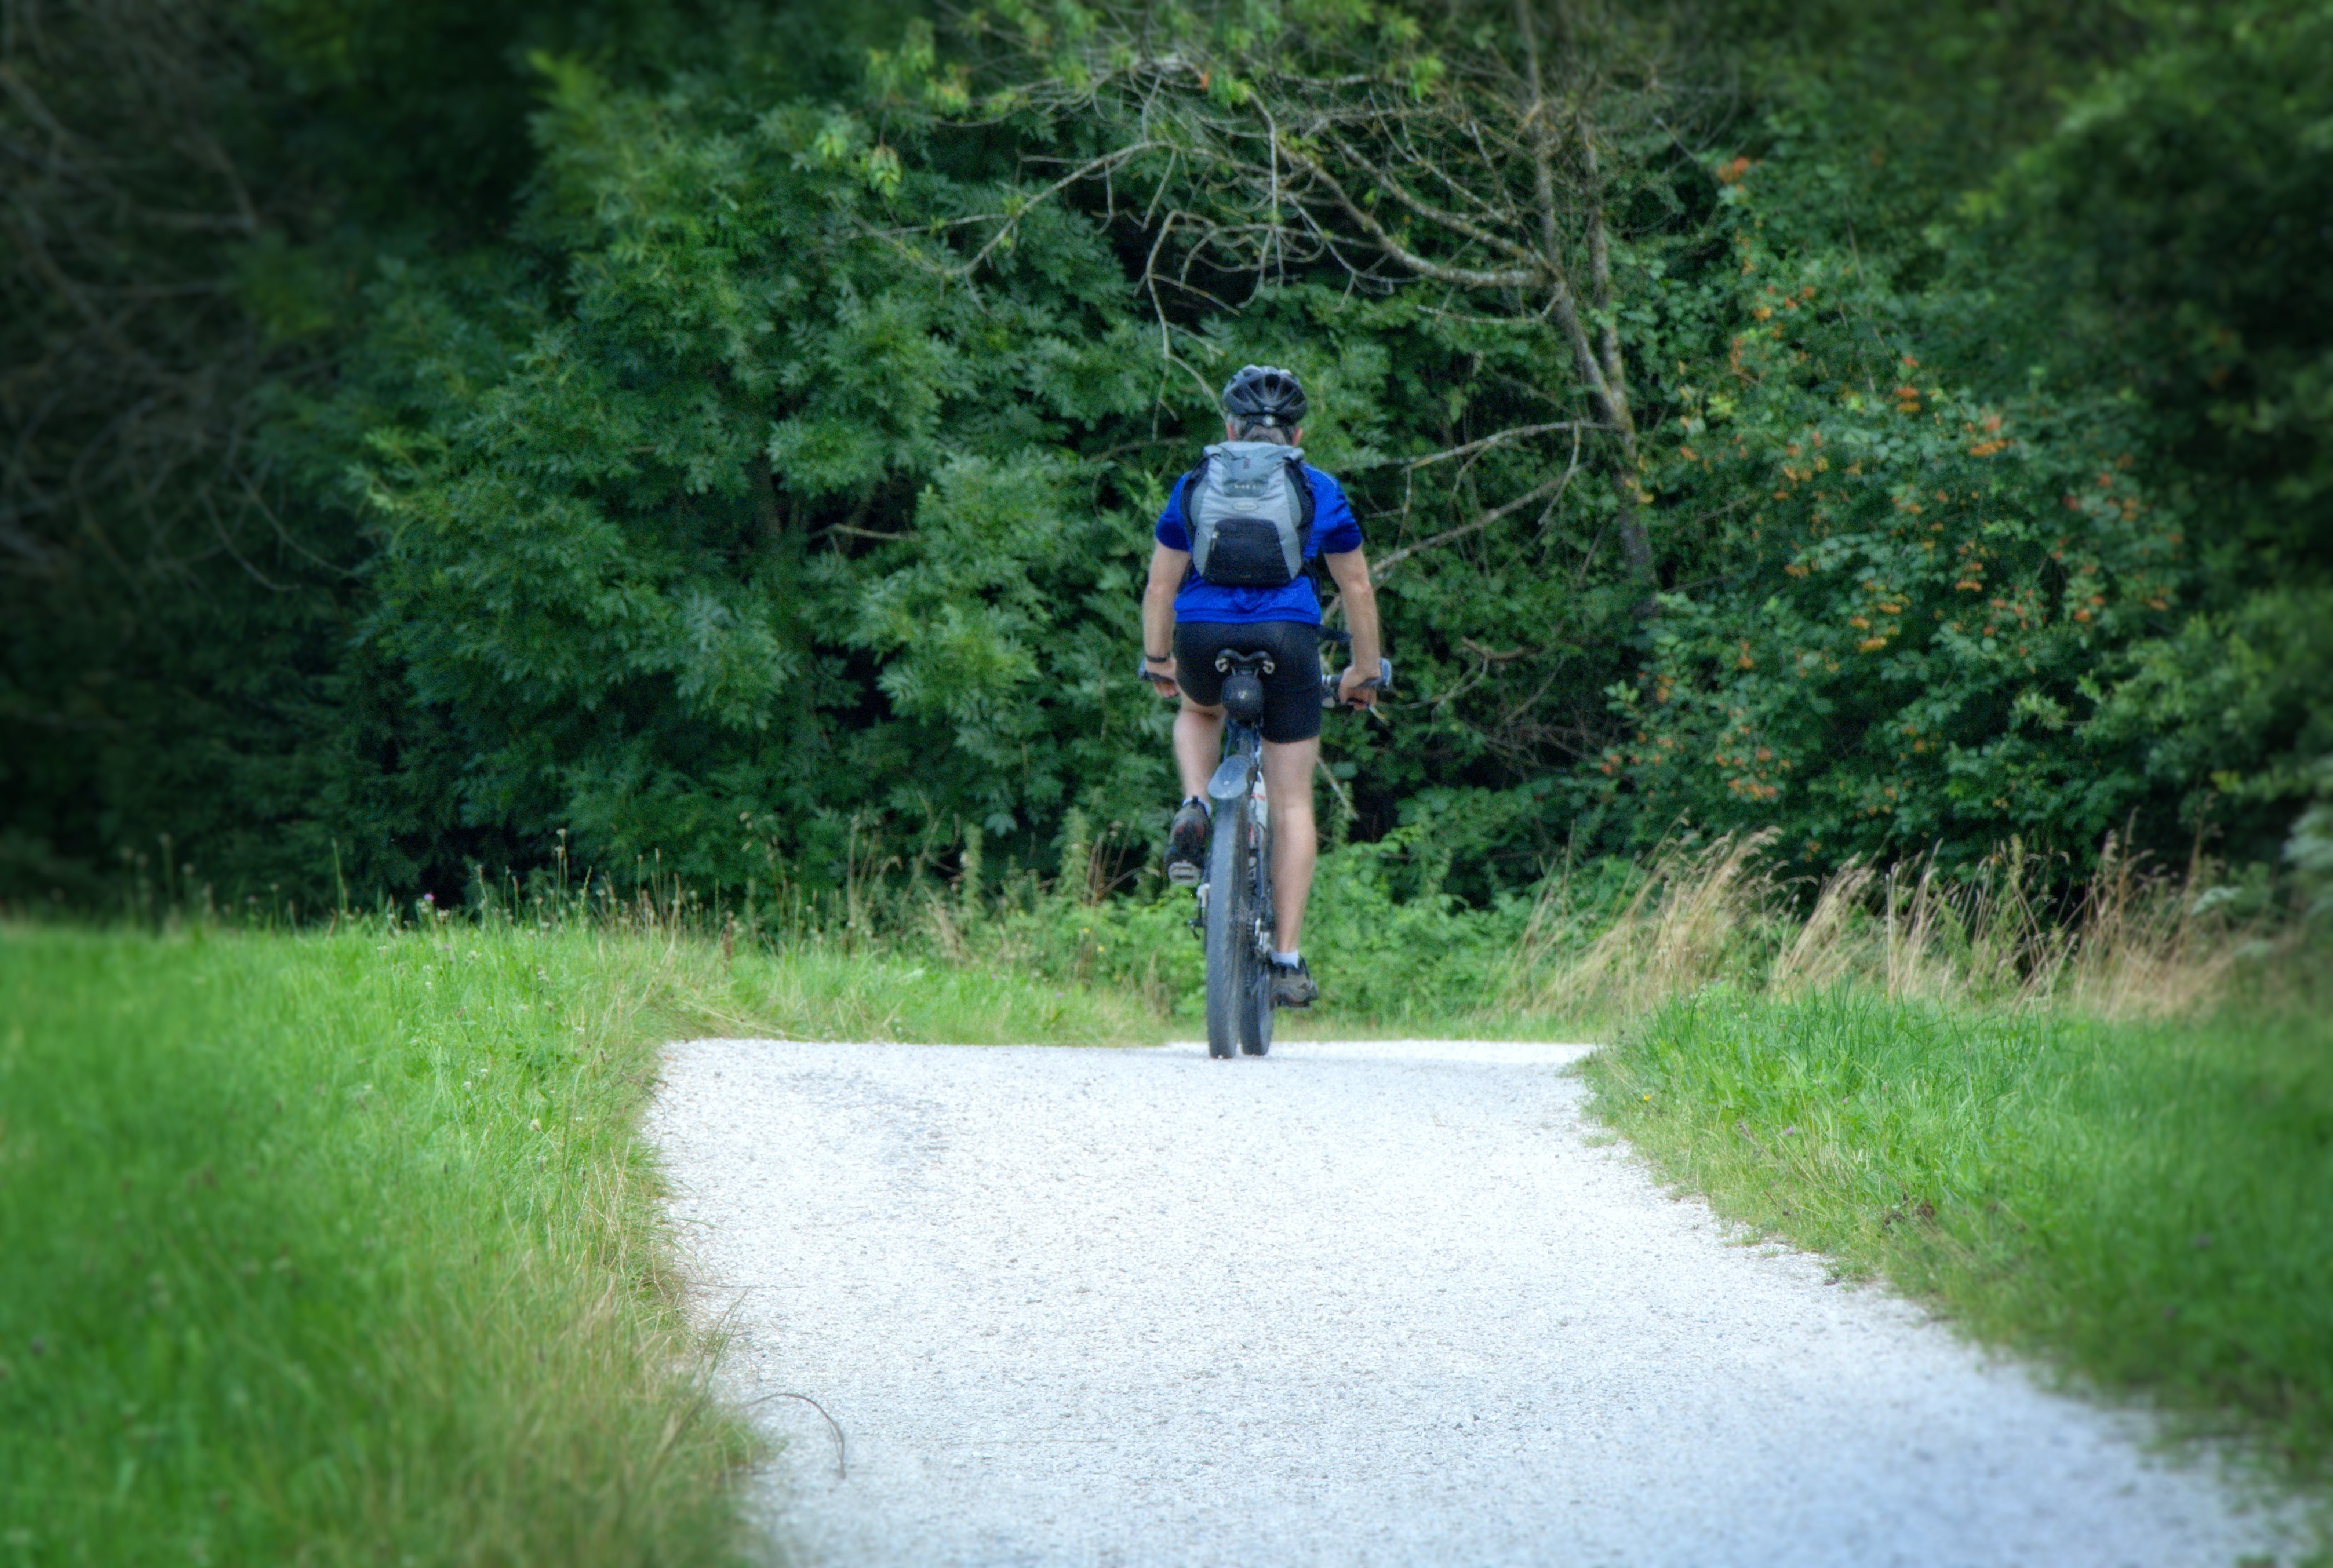
nature, grass, trail, traffic, lawn, bike, recreation, green, drive, human, jogging, leisure, cycle, mountain bike, cycling, sports, away, hobby, cyclists, more, recovery, cycle path, bicycle path, endurance sports